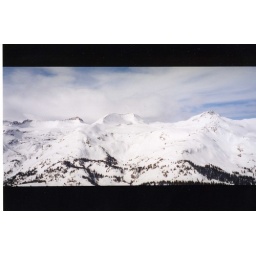
near red mountain pass - feb 99